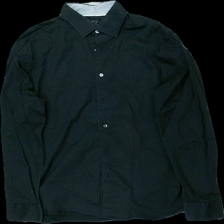
View: front
Type: Shirt
Category: Men
Brand: Not in the list
Brand text on label: Finest Shirtmaker
Colors: Black
Material: 56% nylon 44% bomull
Pattern: Other
Cut: Regular
Size: 44
Season: All
Stains: Minor
Damage: urtvättat
Damage location: top center
Damage 2: urtvättat
Damage 2 location: middle right
Damage 3: urtvättat
Damage 3 location: middle left
Price range: <50
Recommended usage: Export
Description: svart skjorta
Comment: urtvättad